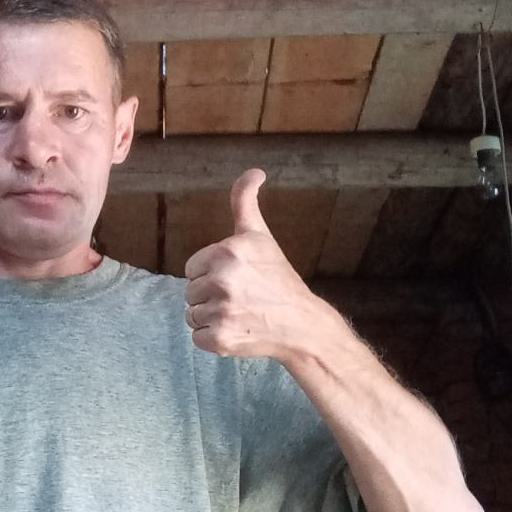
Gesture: like